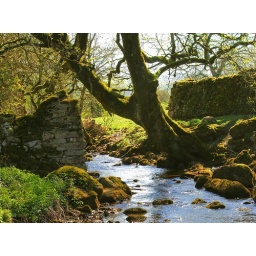
Mossy tree by the river